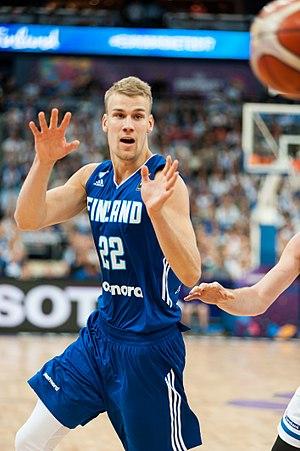
Carl Lindbom, né le 10 novembre 1991, à Espoo, en Finlande, est un joueur finlandais de basket-ball. Il évolue au poste d'ailier fort.